Constantin Cantacuzino (stolnic)

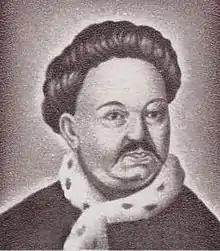
Hurezi fresco of Constantin Cantacuzino on a 2000 Romanian stamp

Constantin Cantacuzino (1639 – Constantinople, 7 June 1716) was a Romanian nobleman and historian who held high offices in the Principality of Wallachia. He was a humanist scholar who drew the first local map of Wallachia in 1700, and started to write a "History of Wallachia" which remained unfinished. In his "History of Wallachia", he "accepted a Daco-Roman mixing" (Lucian Boia) in connection with the origin of the Romanians. A promoter of a prudent anti-Ottoman policy, he was executed together with his son Ștefan.